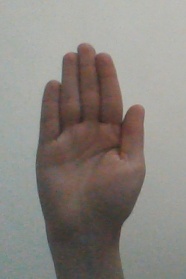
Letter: seen